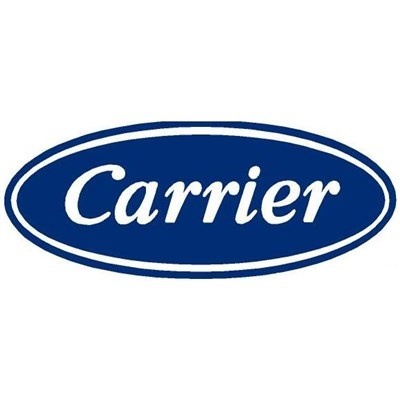
50DK505989 (Carrier) | Motor Channel
Motor Channel | Carrier | 50DK505989
Brand: Carrier
Category: Hardware > Tools > Measuring Tools & Sensors > Transducers > Pressure Transducers